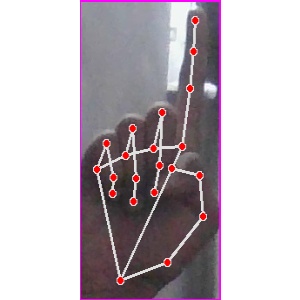
अक्षर: क